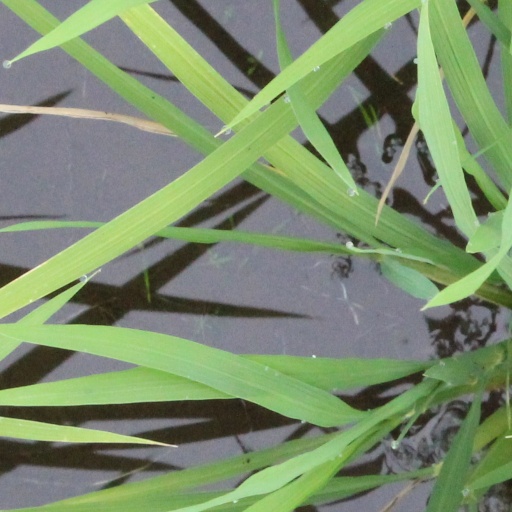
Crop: rice